Health Council of the Netherlands

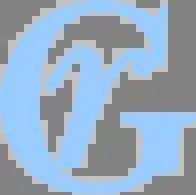
Logo of the Health Council

The Health Council of the Netherlands or the Dutch Health Council is an independent Dutch scientific advisory body with the task of advising the government and parliament about matters in the areas of public health and medical research.